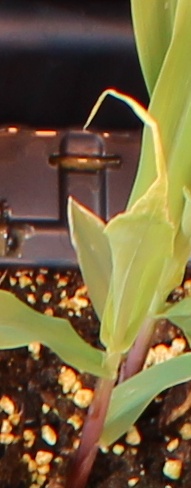
Label: Corn